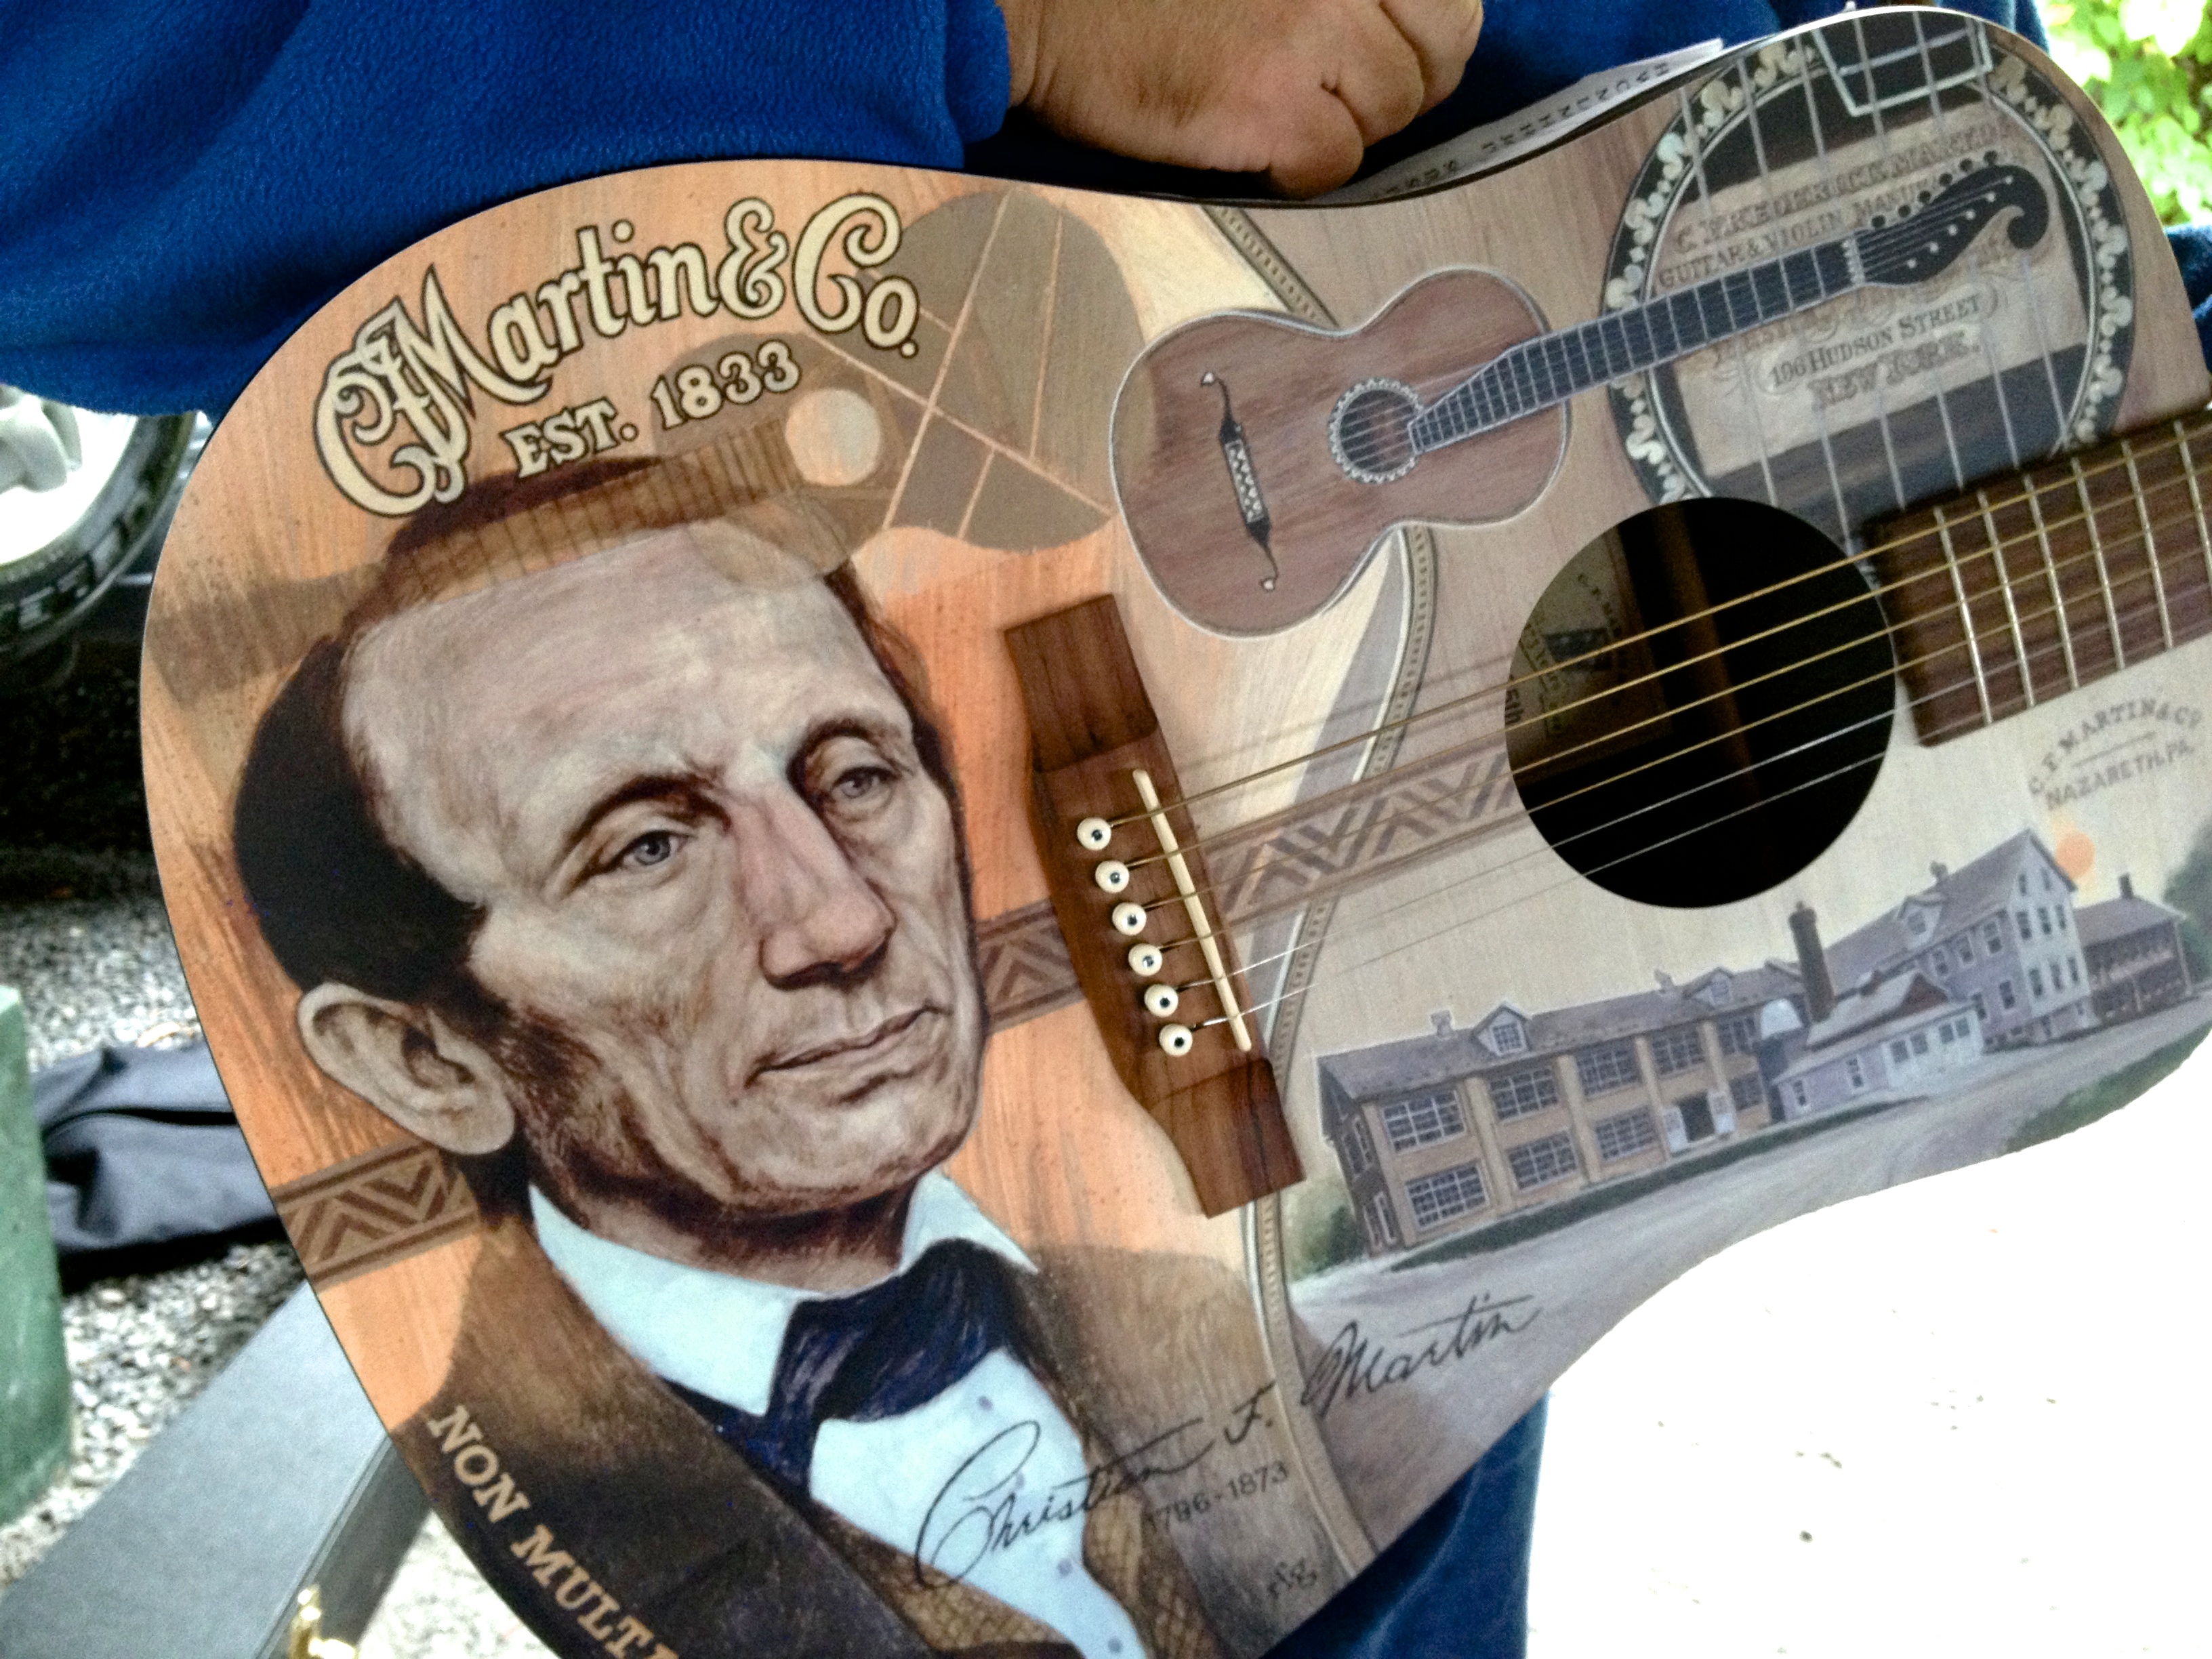
guitar, plucked string instruments